Evan Longoria

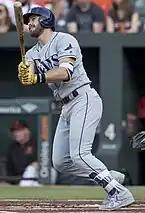
Longoria with the Tampa Bay Rays in 2017

Evan Michael Longoria (born October 7, 1985), nicknamed "Longo", is an American former professional baseball third baseman who played 16 seasons in Major League Baseball (MLB) for the Tampa Bay Rays, San Francisco Giants, and Arizona Diamondbacks.